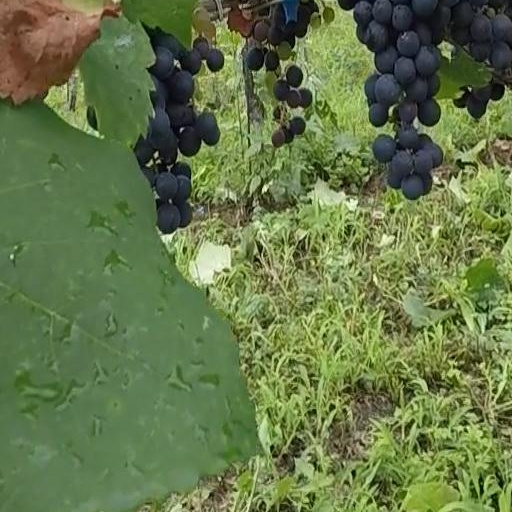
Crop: grape